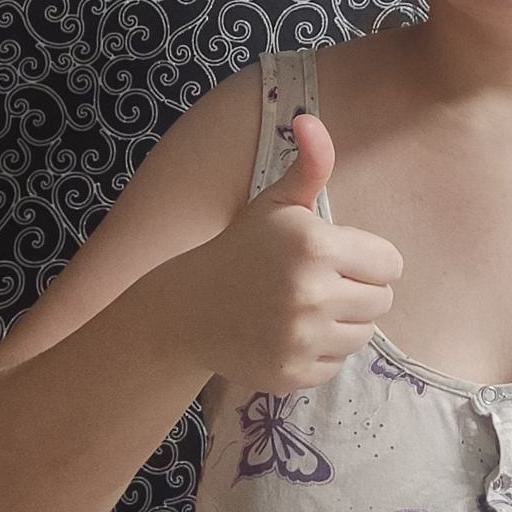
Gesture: like